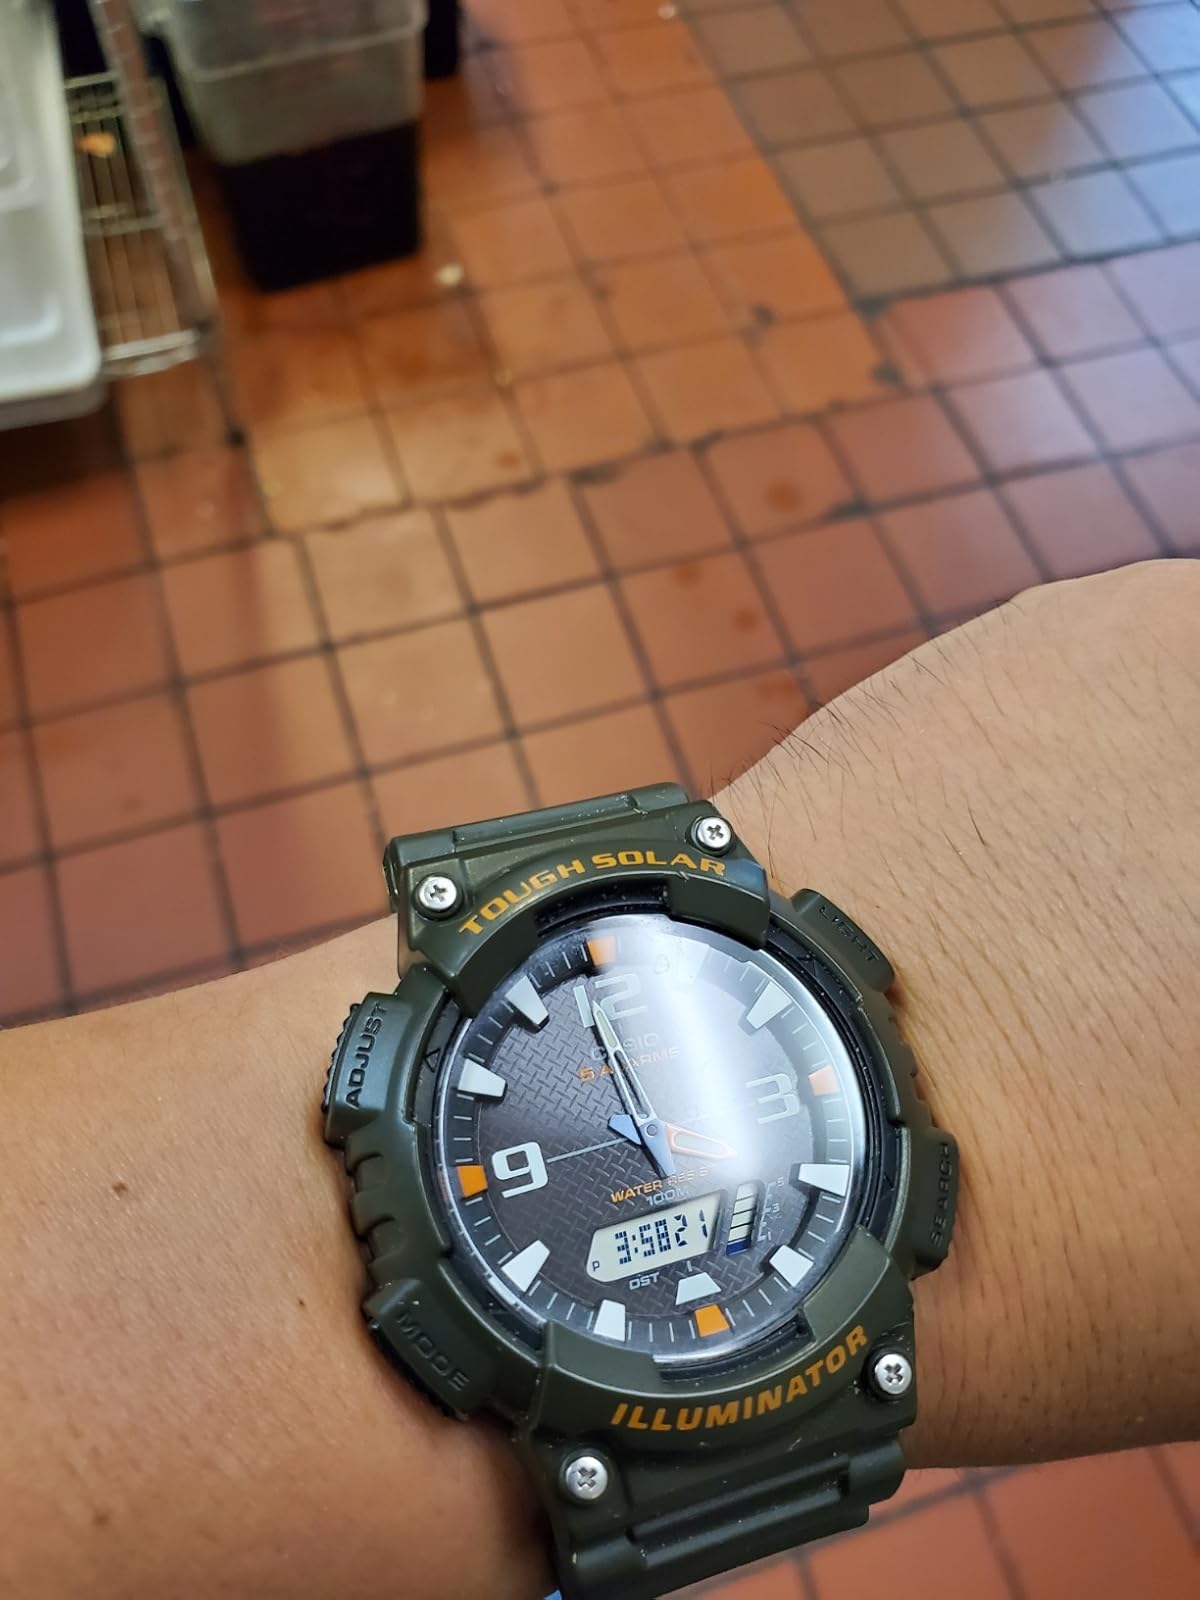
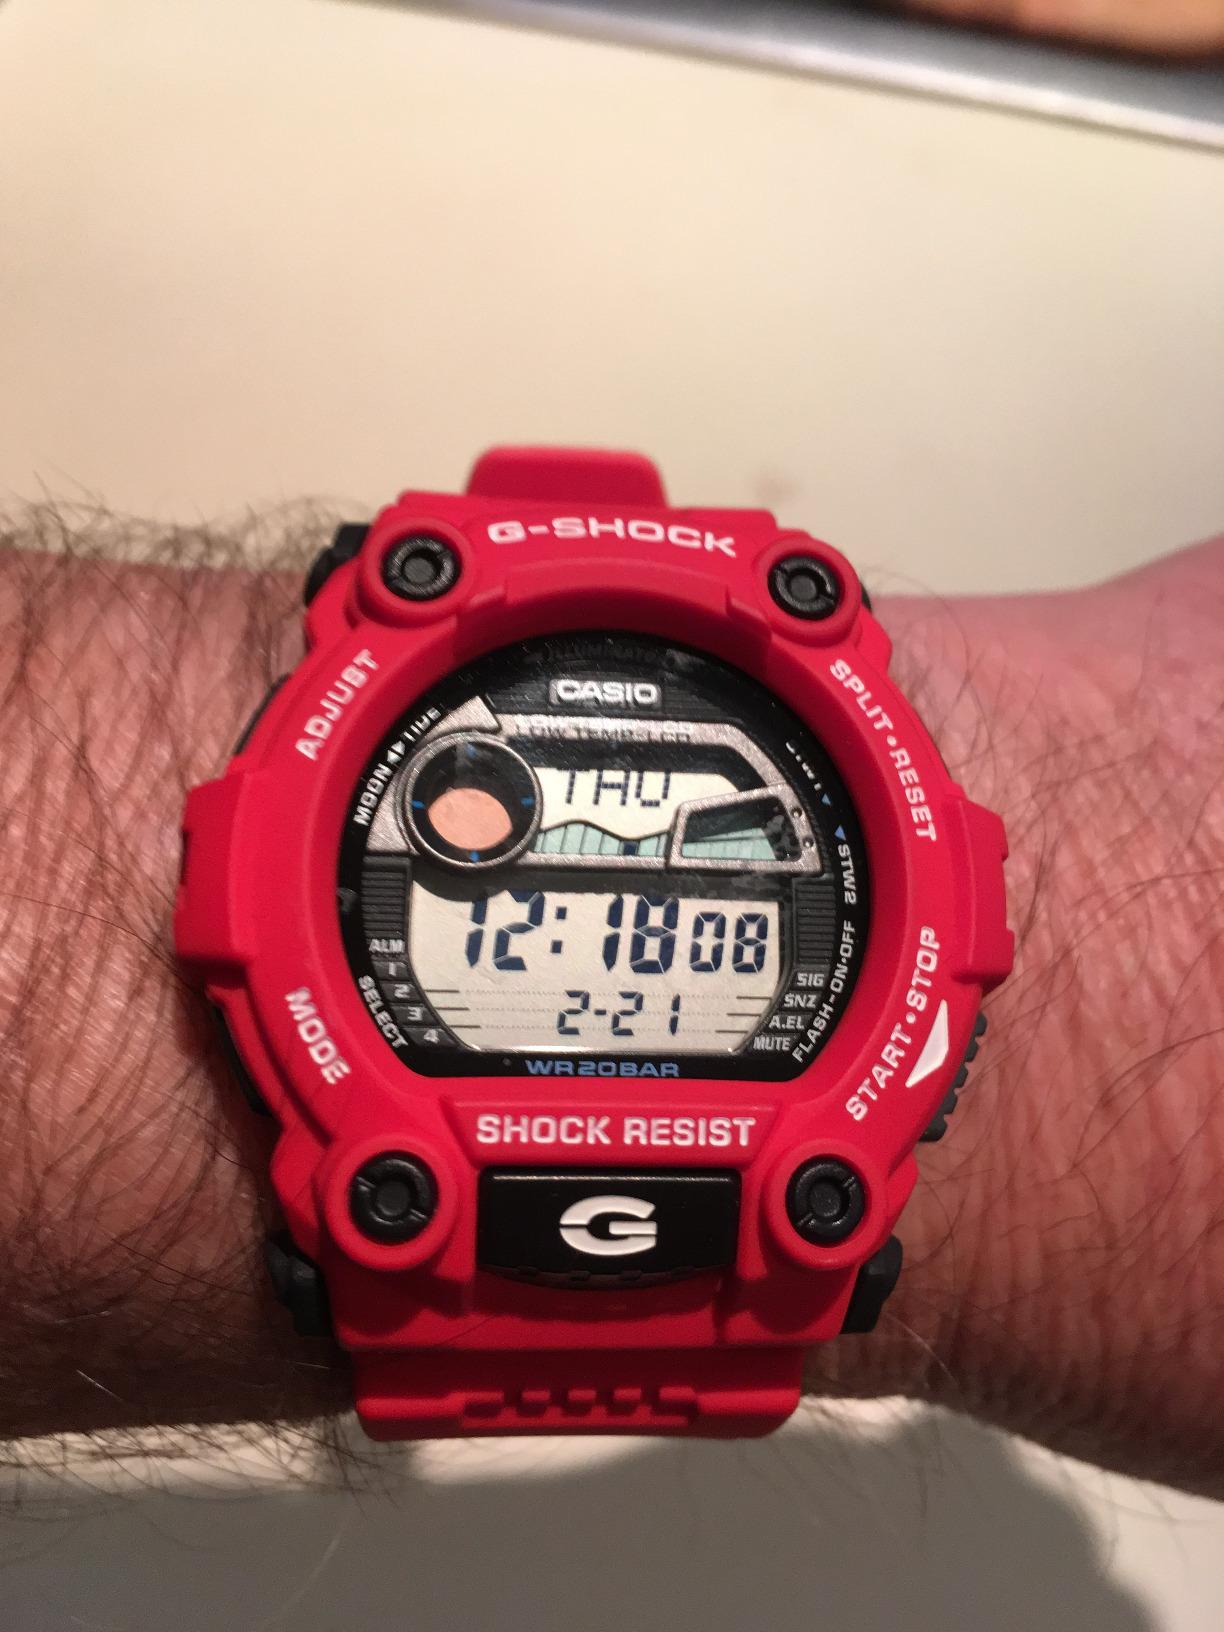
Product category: accessories_watch
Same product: no